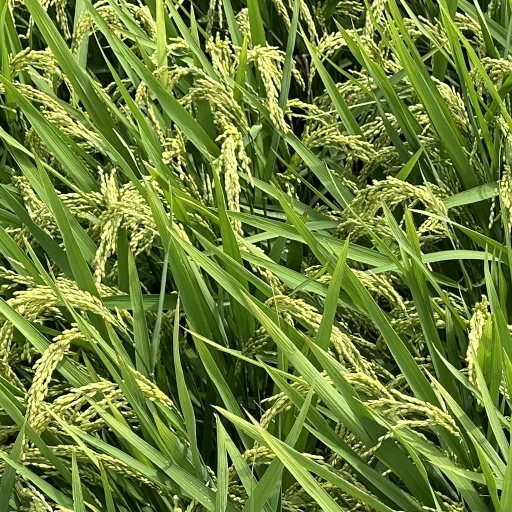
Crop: rice